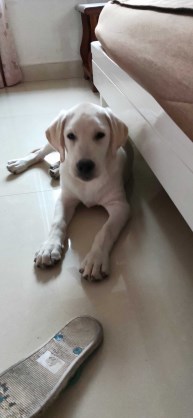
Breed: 3580-n000122-Labrador_retriever